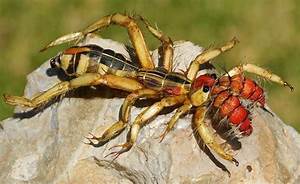
Label: spider